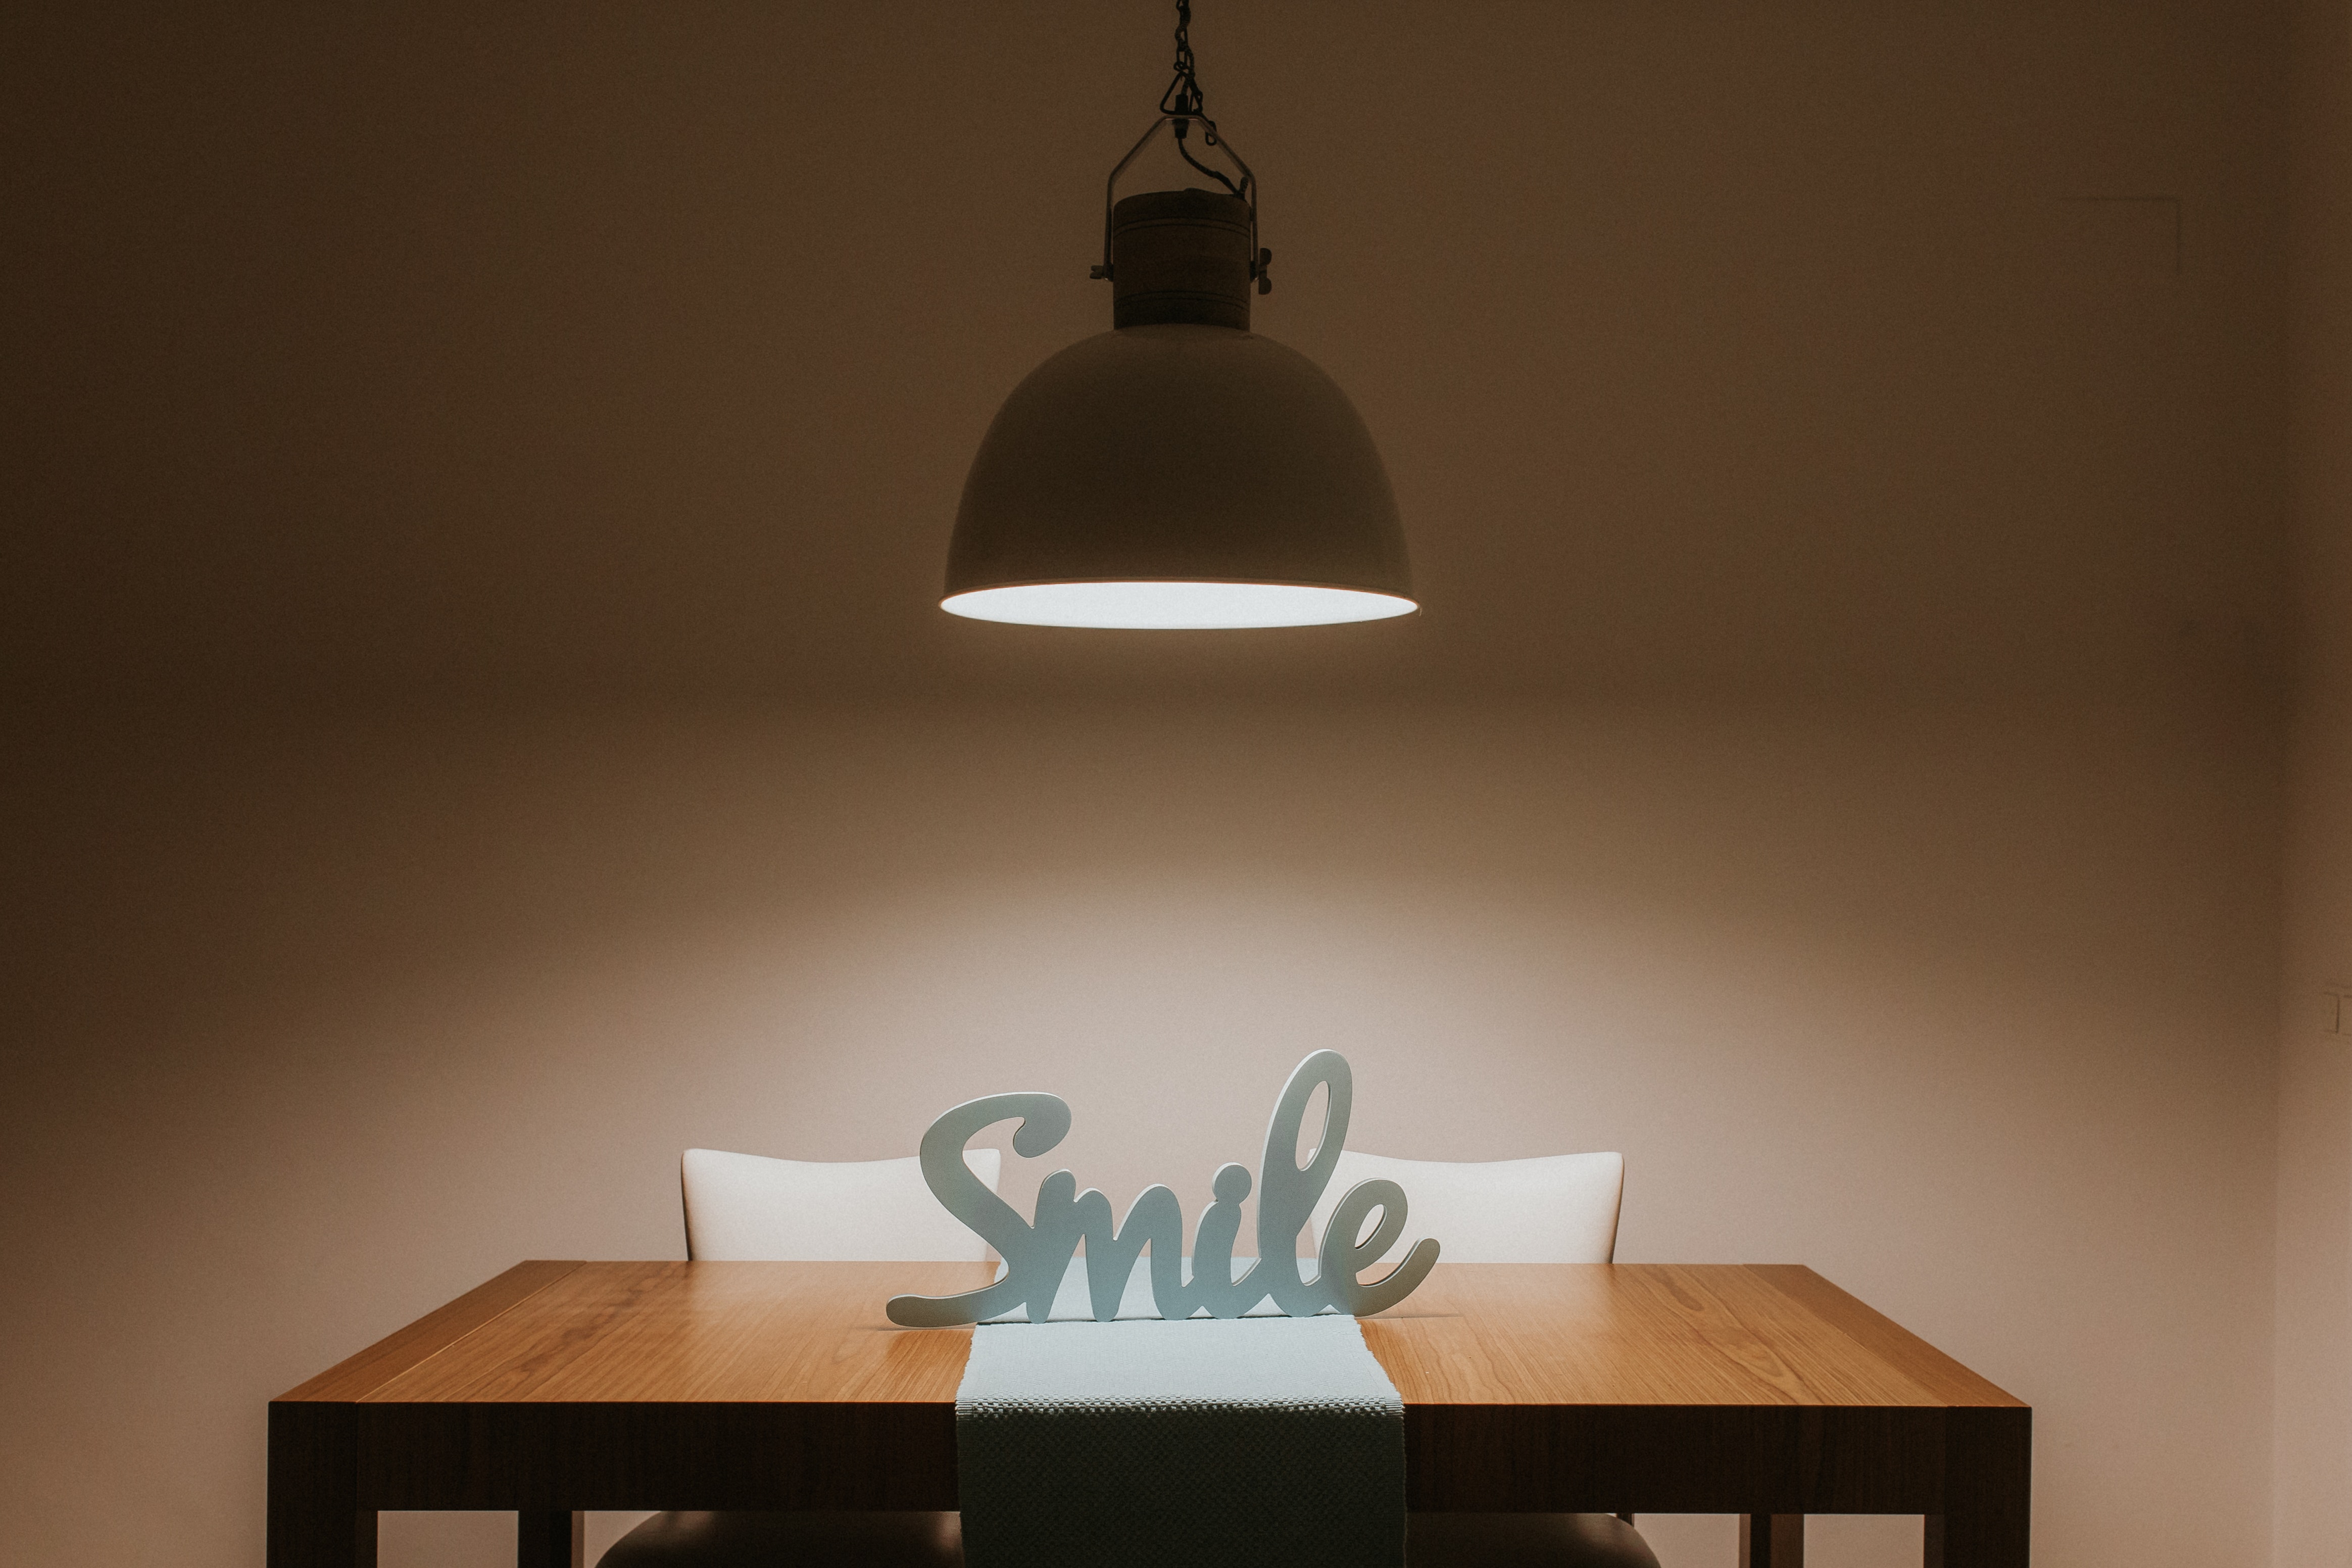
light fixture, lampshade, lighting accessory, lamp, lighting, ceiling, light, table, wall, room, furniture, interior design, facial hair, Material property, wood, chandelier, Tints and shades, shade, ceiling fixture, home accessories, dining room, floor, still life photography, metal